George Dobbs

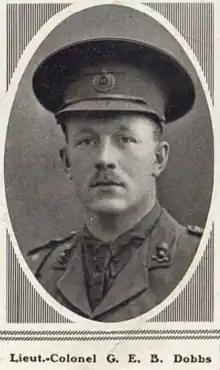

George Eric Burroughs Dobbs (21 July 1884 – 17 June 1917) was an Irish-born international rugby union player for England (2 caps as a flanker in the 1906 Home Nations Championship), and served with the British Army from 1904. He served during the First World War, and was promoted to lieutenant colonel. He was killed at Poperinge in 1917 while surveying a cable trench when a stray artillery shell fatally wounded him. He died of wounds later that day.